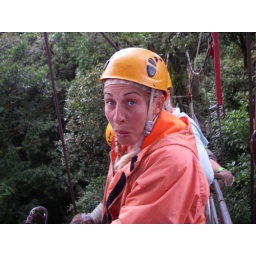
Tawna in a yellow hat